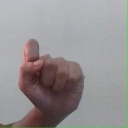
अक्षर: घ